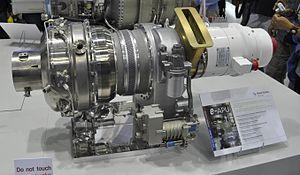
Groupe auxiliaire de puissance e-APU Safran Microturbo (aujourd'hui Safran Power Units) Photo prise au stand Safran du salon du Bourget 2011
Safran Power Units, anciennement Microturbo est une société française basée à Toulouse, filiale de Safran Helicopter Engines, spécialisée dans la conception et la production de systèmes de puissance non propulsive et propulsive de haute technologie. Les solutions proposées, de haute technicité, intègrent une large gamme de turbines à gaz de petite puissance ainsi que les innovations issues d’un important investissement en R&D. Microturbo est un leader mondial dans son domaine avec plus de 13 000 systèmes livrés dans le monde.
Safran est un grand groupe industriel et technologique français, présent au niveau international dans les domaines de l’aéronautique, de l'espace et de la défense. Il est créé en 2005 lors de la fusion entre Snecma et Sagem. Depuis septembre 2011, il est coté au CAC 40.